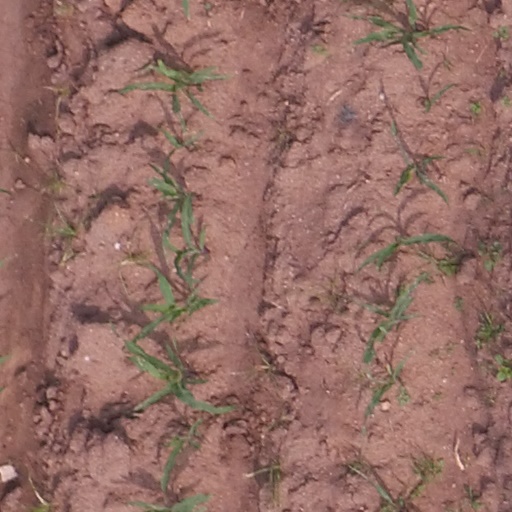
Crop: maize; corn